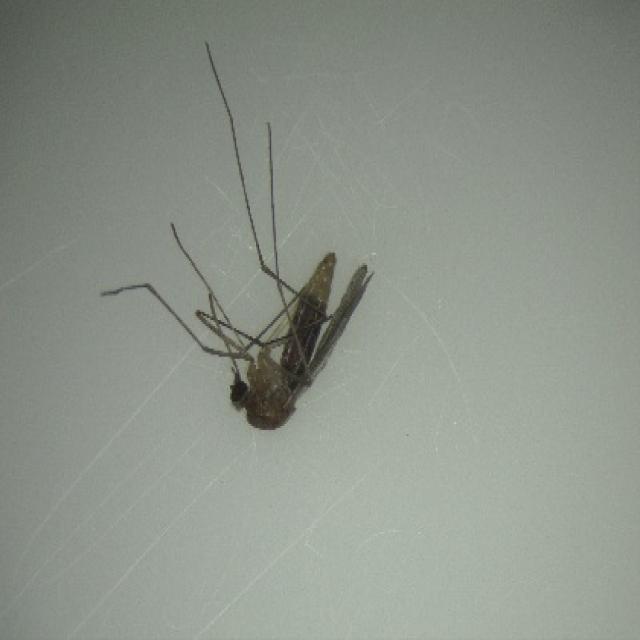
Species: culex_pipiens